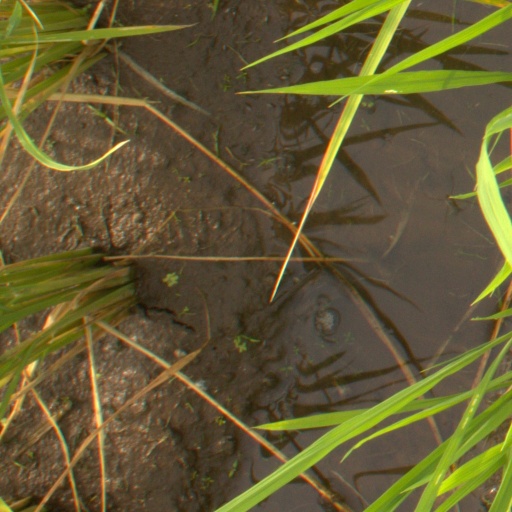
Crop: rice